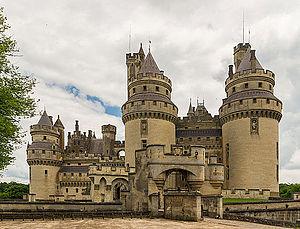
Le château de Pierrefonds, vu du sud (entrée). Oise.